Don Camillo: Monsignor

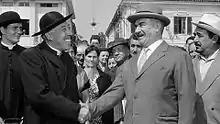
Scene from the film

In Brescello, Don Camillo and Peppone have left for Rome, after yet another battle royal. Don Camillo has become Monsignor, while Peppone has become a national senator. Both retain their pure and provincial spirit, not suitable to the crude realities of the city, and so they both contrive to return to Brescello. While Don Camillo is planning – in secret – the wedding in a Catholic ceremony of the son of Peppone, the mayor tries to bribe the bride's father to undergo a civil wedding. Don Camillo responds with a proposed deal on the sale of a gas station. Since Peppone, being a Communist, cannot be seen to deal with money, having won the Italian football pools, he decides to hide the ticket. Don Camillo unmasks him, and the two return to fight, as they prepare once again to leave for Rome.